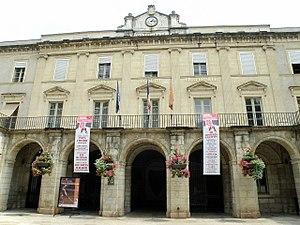
Cahors (Lot, France). Hôtel de ville (milieu XIXe, arch. Malo).